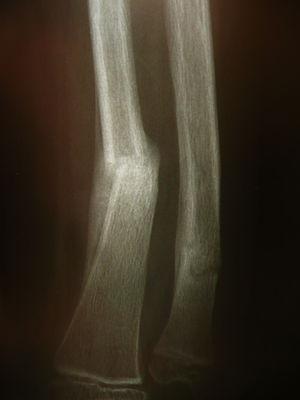
La radiologie dans le domaine médical, désigne l'ensemble des modalités diagnostiques et thérapeutiques utilisant les rayons X, ou plus généralement utilisant des rayonnements. Mais la radiologie, dans son sens plus commun, désigne la spécialité médicale exercée par un médecin radiologue en France, ou radiologiste au Canada. Un établissement de santé peut donc abriter un service de radiologie. En médecine, on parle de radiologie conventionnelle pour désigner les examens diagnostiques utilisant un tube à rayons X classique servant à réaliser des images bidimensionnelles, radiographiques ou fluoroscopiques. La radiologie conventionnelle comprend la radiologie standard qui concerne les examens radiographiques standards, dont la réalisation obéit à des protocoles reconnus de manière internationale.